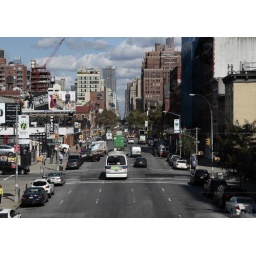
The High Line crosses 10th Ave, with a nice glass wall so you're floating over traffic.